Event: Nepal Earthquake
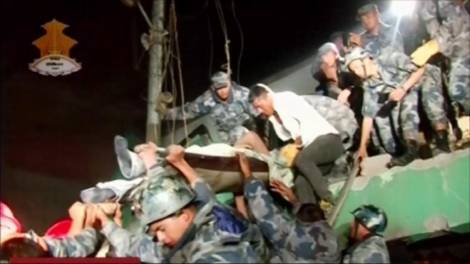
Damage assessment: damage